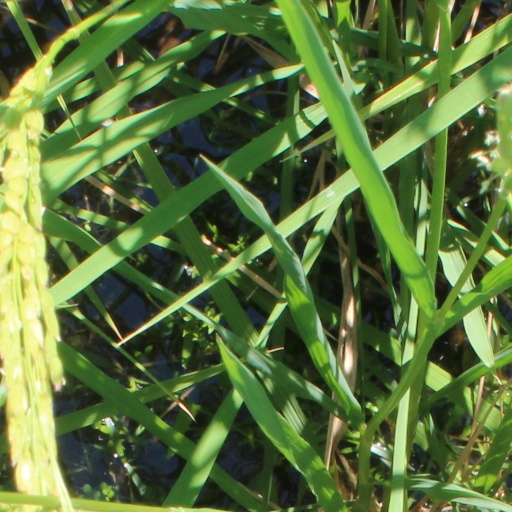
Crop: rice